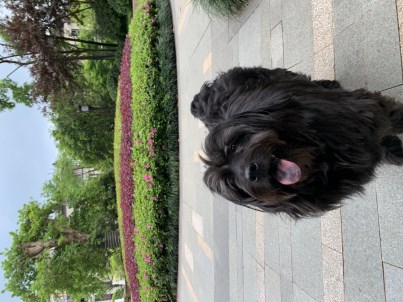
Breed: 2342-n000102-miniature_schnauzer